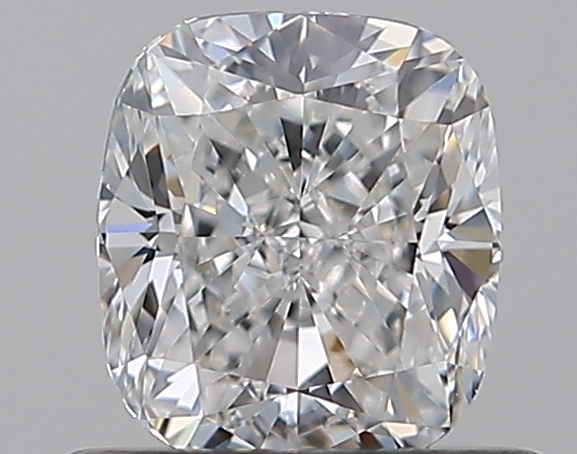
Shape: cushion
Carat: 0.7
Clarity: VS1
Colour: F
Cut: EX
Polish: EX
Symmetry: VG
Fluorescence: N
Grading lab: GIA
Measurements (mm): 5.36 x 4.74 x 3.26